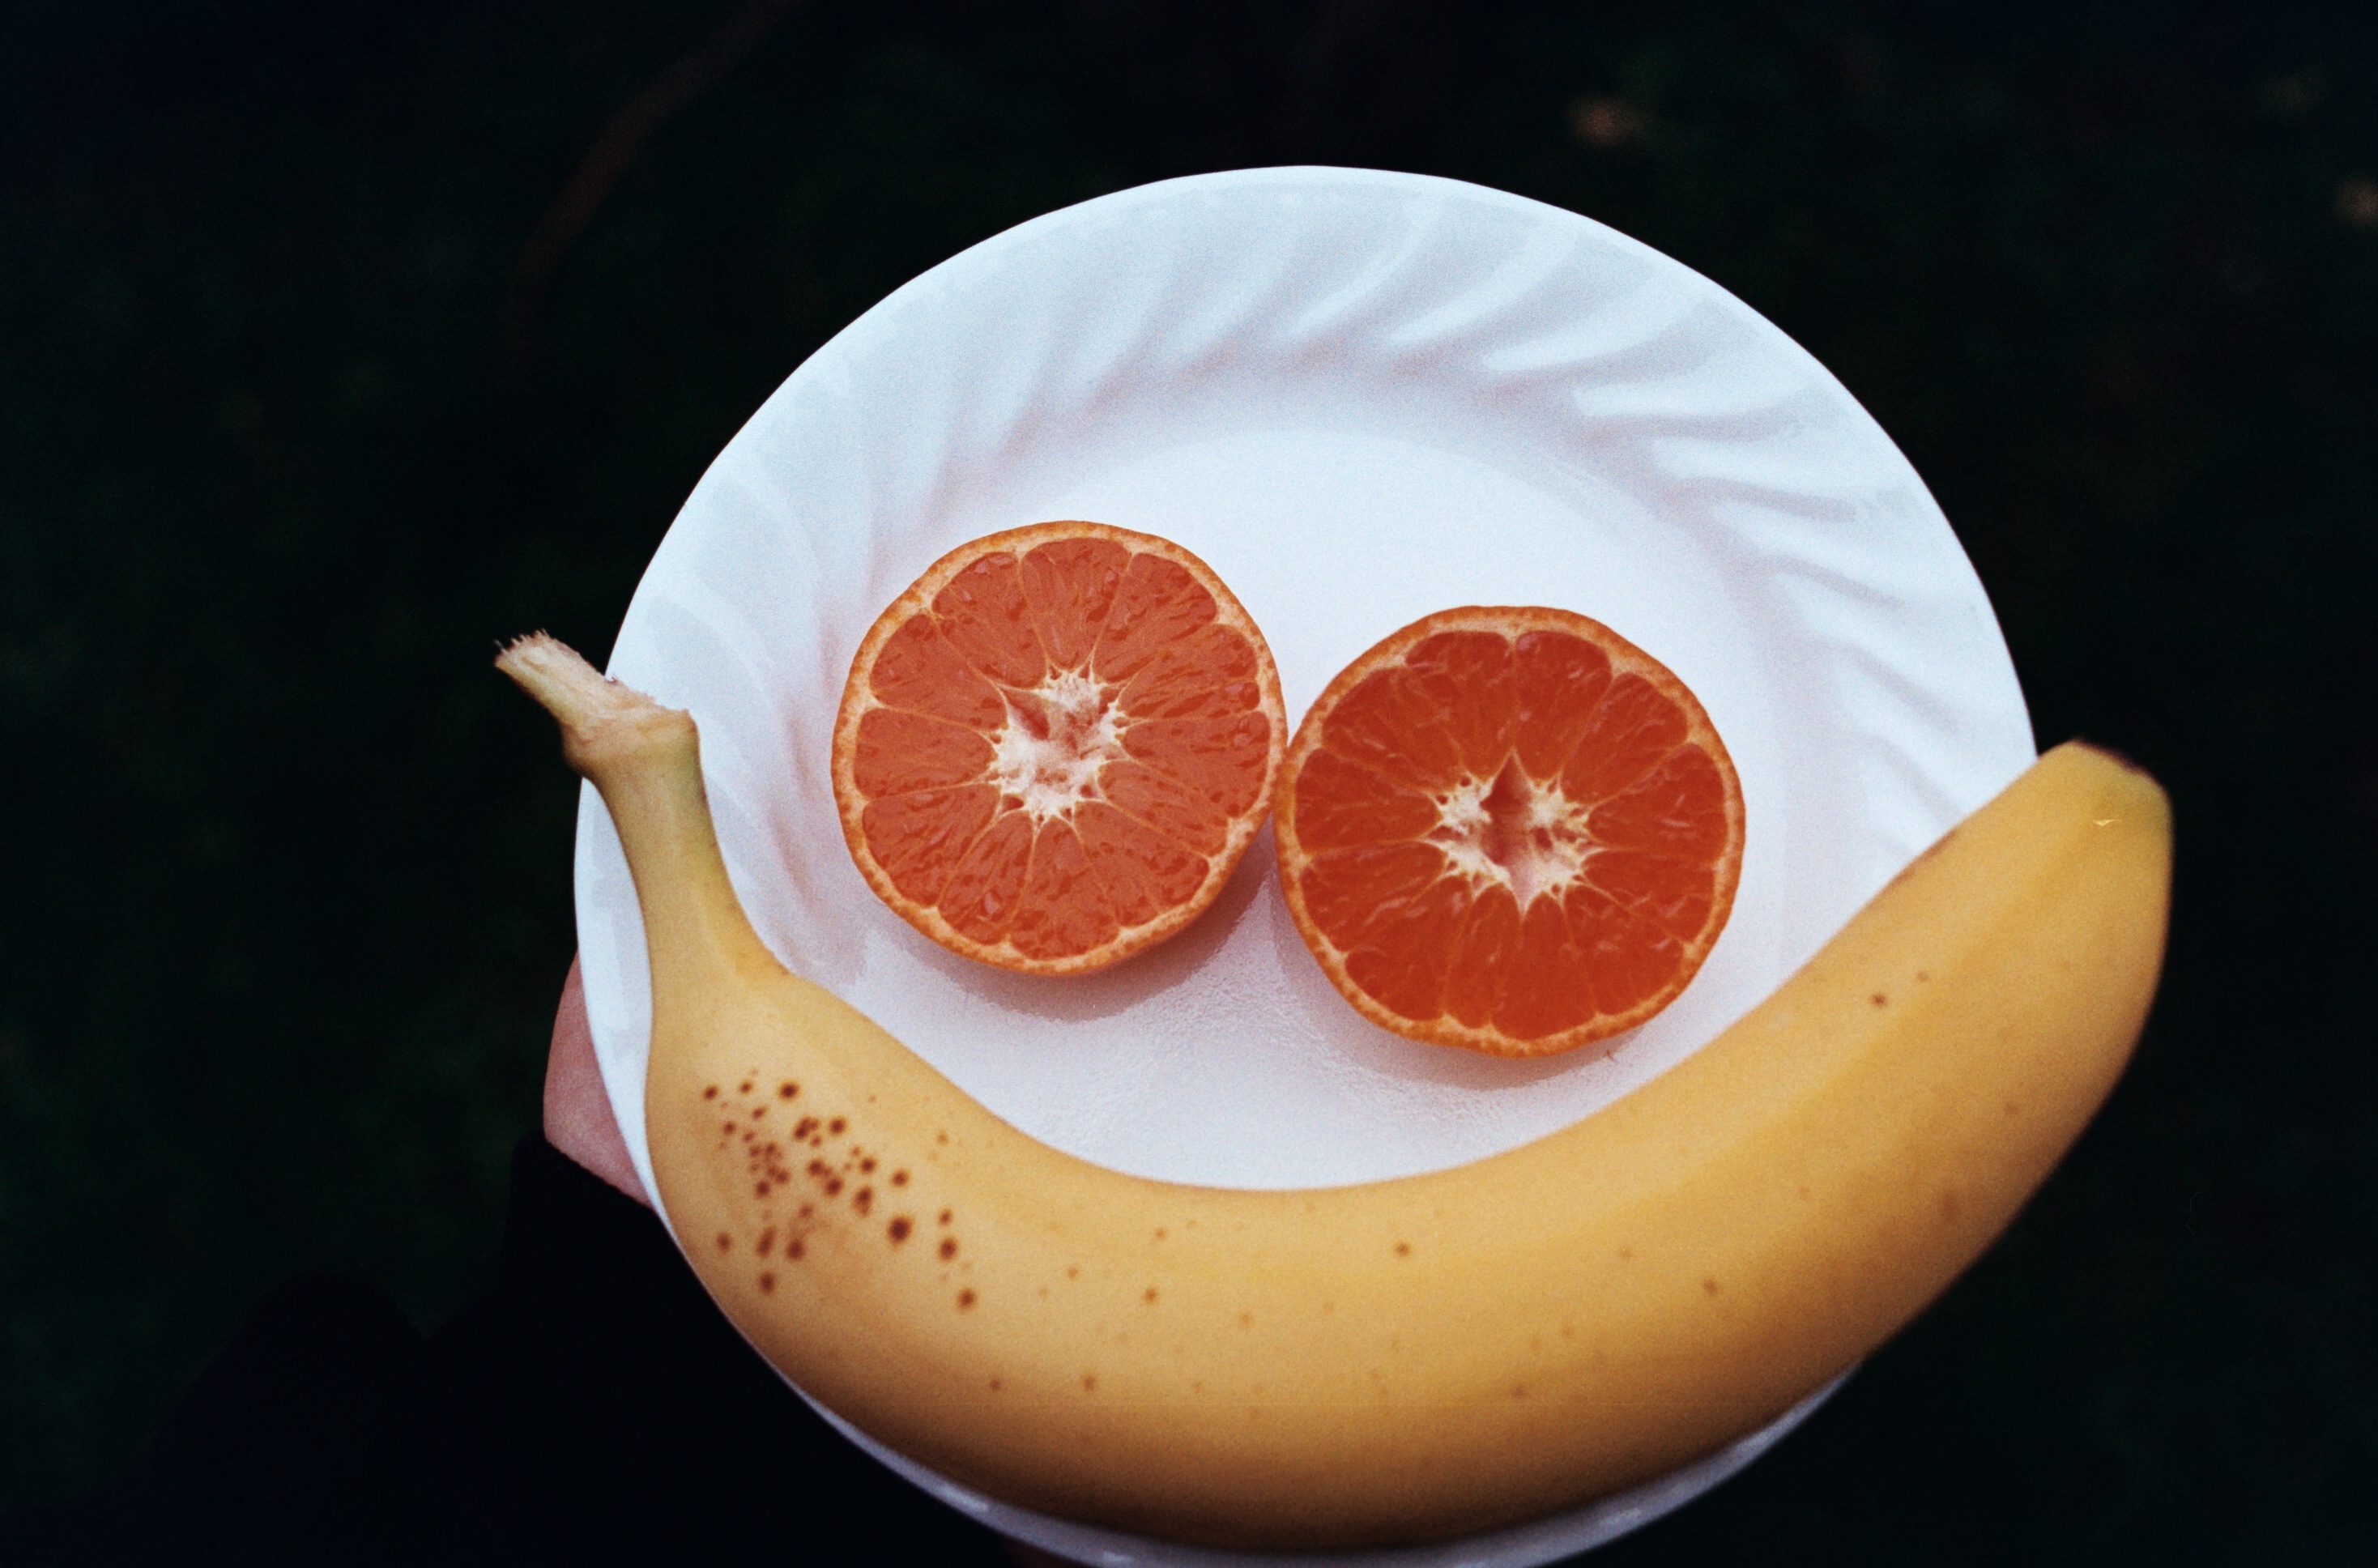
plant, play, fruit, sweet, film, orange, food, produce, plate, drink, yellow, banana, delicious, grapefruit, fun, gold, 35mm, tasty, super, pentax, kodak, citrus, analogue, pentaxmesuper, kodakgold200, pentaxme, kodak200, macro photography, flavor, flowering plant, land plant